Herbert Brede

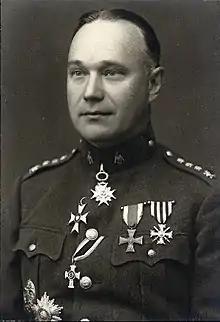
Brede, 1930.

Herbert Lorentz Brede (25 April 1888 in Püssi – 6 October 1942 in Norilsk) was an Estonian soldier and general.